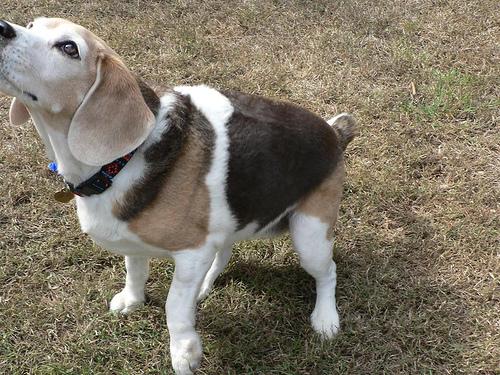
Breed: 276-n000113-beagle